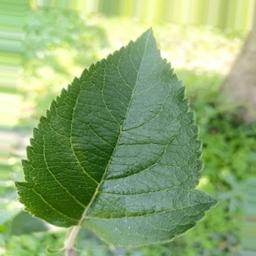
Label: Healthy